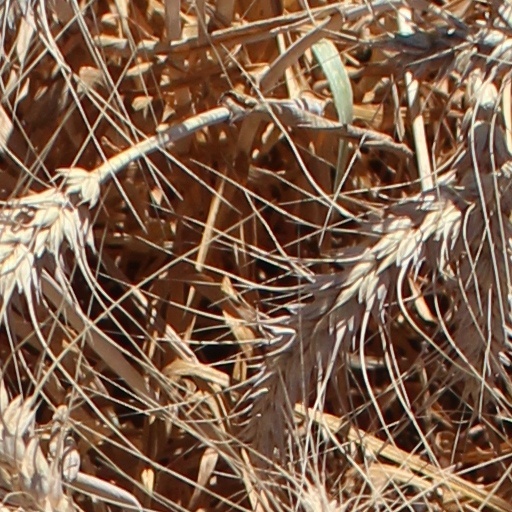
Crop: wheat